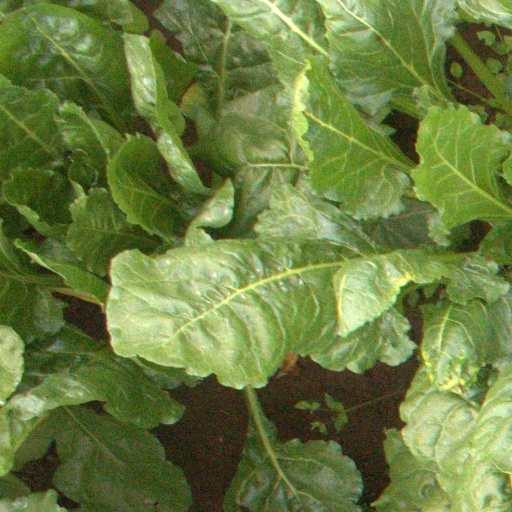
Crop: sugar beet